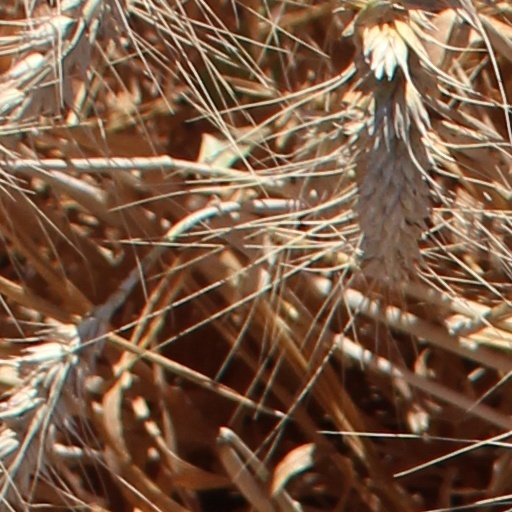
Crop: wheat